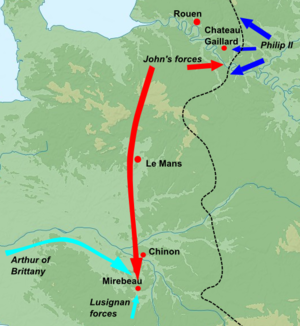
Carte topographique vierge de la France suivant la projection officielle Lambert-93.Note
Jean, dit sans Terre, fut roi d'Angleterre, seigneur d'Irlande et duc d'Aquitaine de 1199 à sa mort.